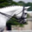
Label: horse